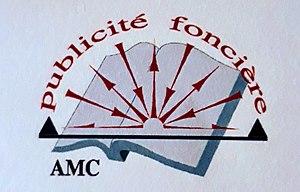
Sigle de L'Association des Conservateurs des hypothèques
Le conservateur des hypothèques était le responsable de la tenue du fichier immobilier et de la délivrance des renseignements y afférent.